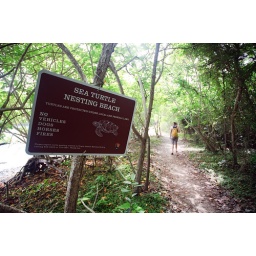
I'd say this is a good sign that we'll see turtles in the water while snorkeling...